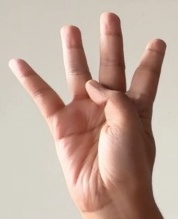
ASL sign: 4